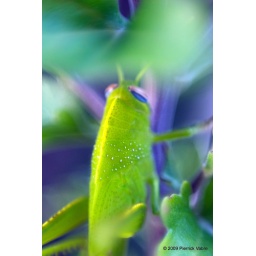
A little bug that stood in a flower pot for the two weeks I stayed in Montpellier...